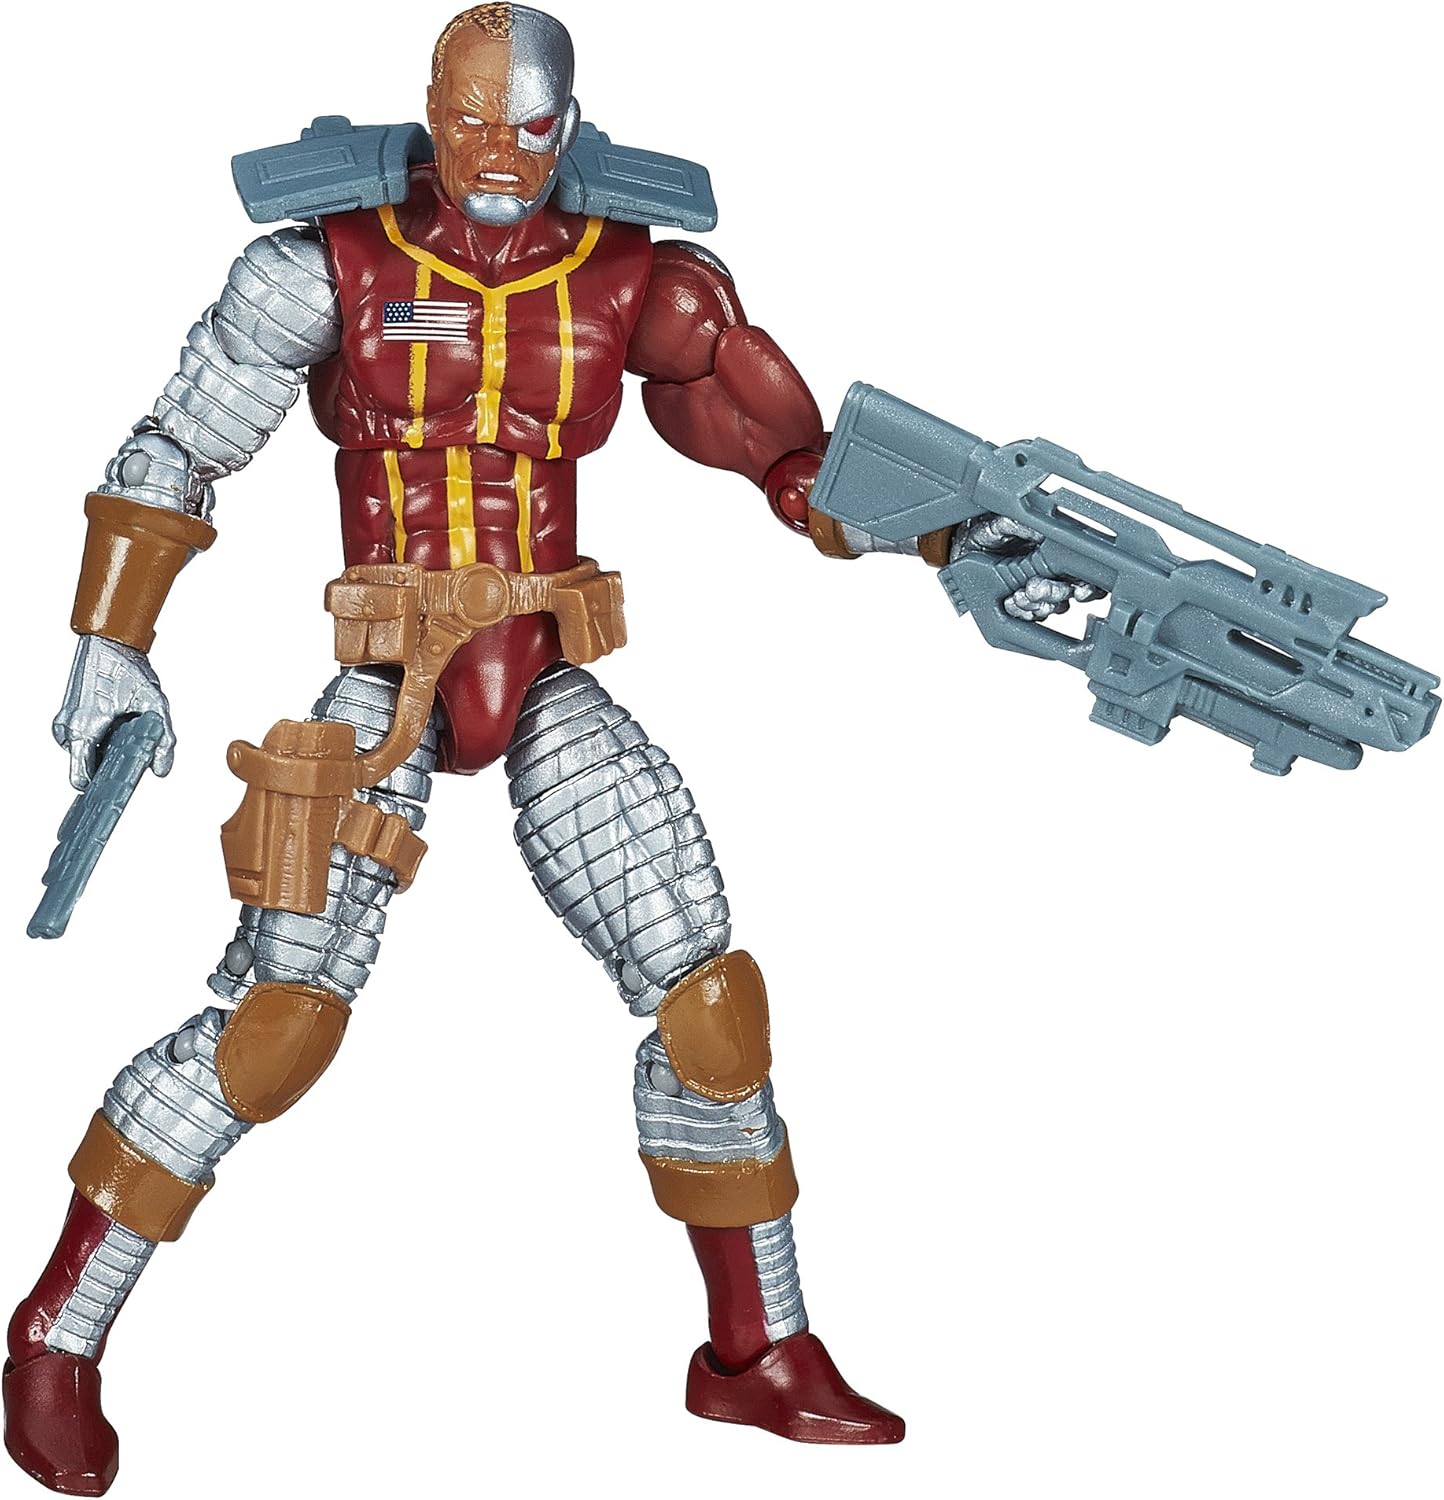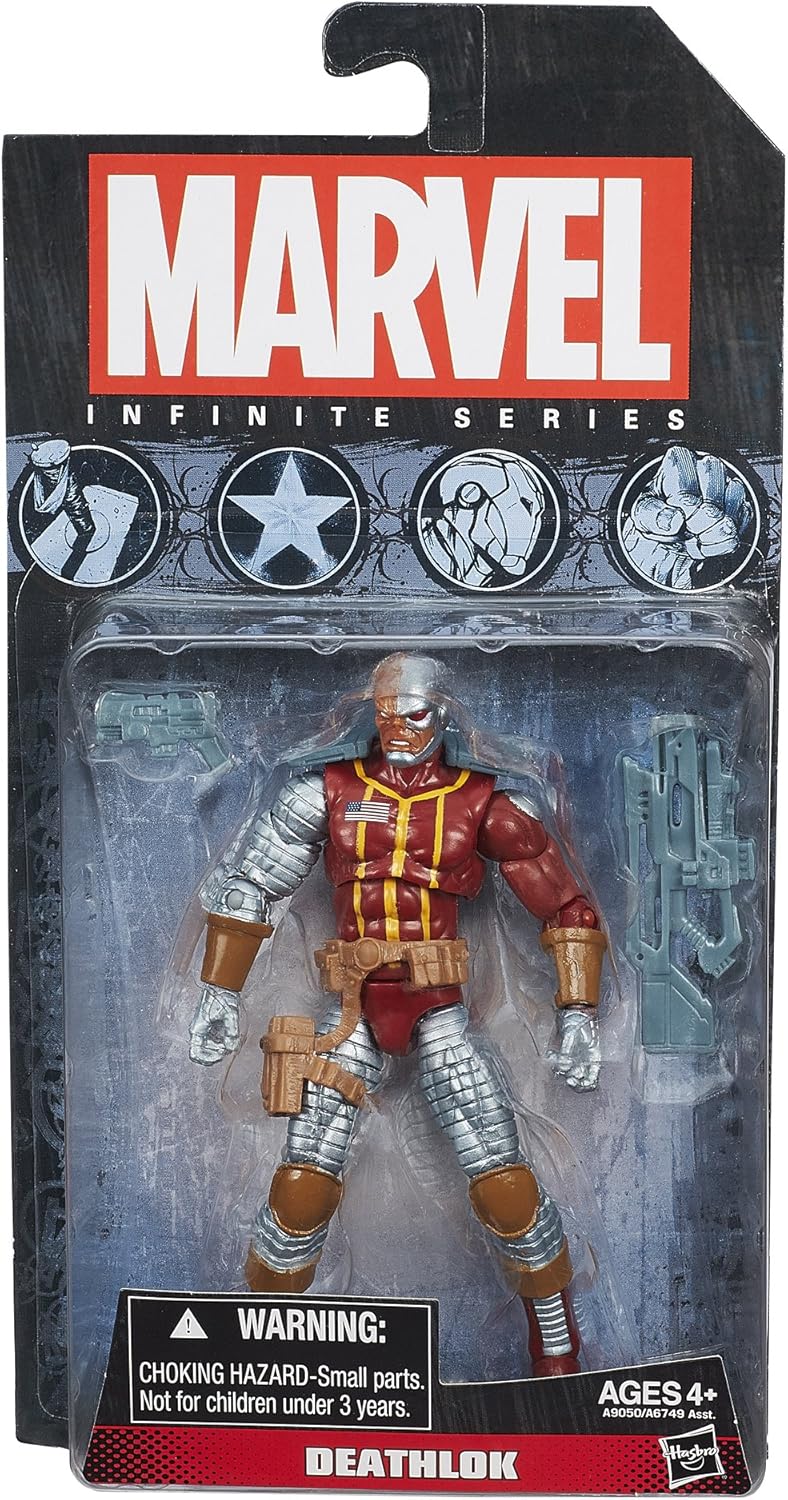
Marvel Avengers Infinite Series Deathlok Figure, 3.75"
Category: Toys & Games
After U.S. Army colonel Luther Manning suffered mortal injuries in combat, his mind was trapped between life and death within the body of a cybernetic Super-Soldier. Now he battles evil as the dimension-travelling vigilante known as Deathlike. The enemies of justice don't stand a chance with your Deathlike figure in the fight! This cybernetic super-soldier figure wields his signature weapons against the bad guys. Pose his arm to attack with his weapons in the ultimate Avengers combat! Marvel products are produced by Hasbro under license from Marvel Characters B.V.
Features: Deathlike figure looks like the super-soldier Avenger | Figure holds his mighty weapons | Collect them all - each sold separately | Includes figure and accessories